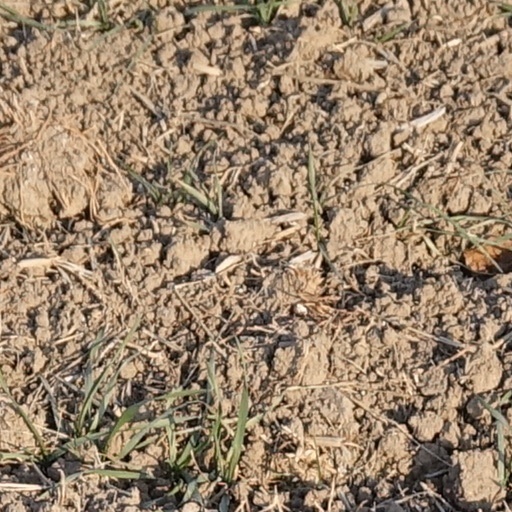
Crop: wheat